Hotel Richmond

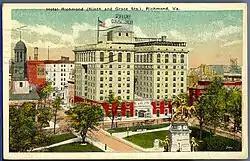
Early postcard view of the Hotel

The Hotel Richmond was a historic hotel located in Richmond, Virginia. Constructed in phases between 1904 and 1911, it was a rare example of a Gilded Age hotel built by a woman, Adeline Detroit Wood Atkinson. Atkinson turned the facility into a popular meeting spot for Richmond-area politicians, and the hotel acted as the headquarters for numerous political campaigns in the early 20th century. It was also the home of WRVA, the city's first radio station, from 1933 until 1968. After operating as a hotel under various names until 1966, the building was then purchased by the Commonwealth of Virginia. It was listed to the National Register of Historic Places in 2009 as the Ninth Street Office Building, and was dedicated as the Barbara Johns Building in 2017. it housed the Office of the Attorney General.